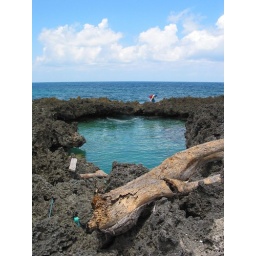
The lava flow contains a sinkhole! The ocean flows in and out, constantly refreshing the water in the pool.